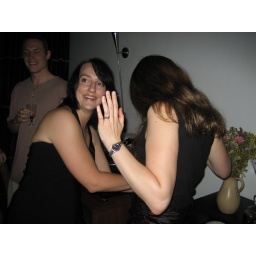
Step One - Shiny red and black scarf. Taken by Babs